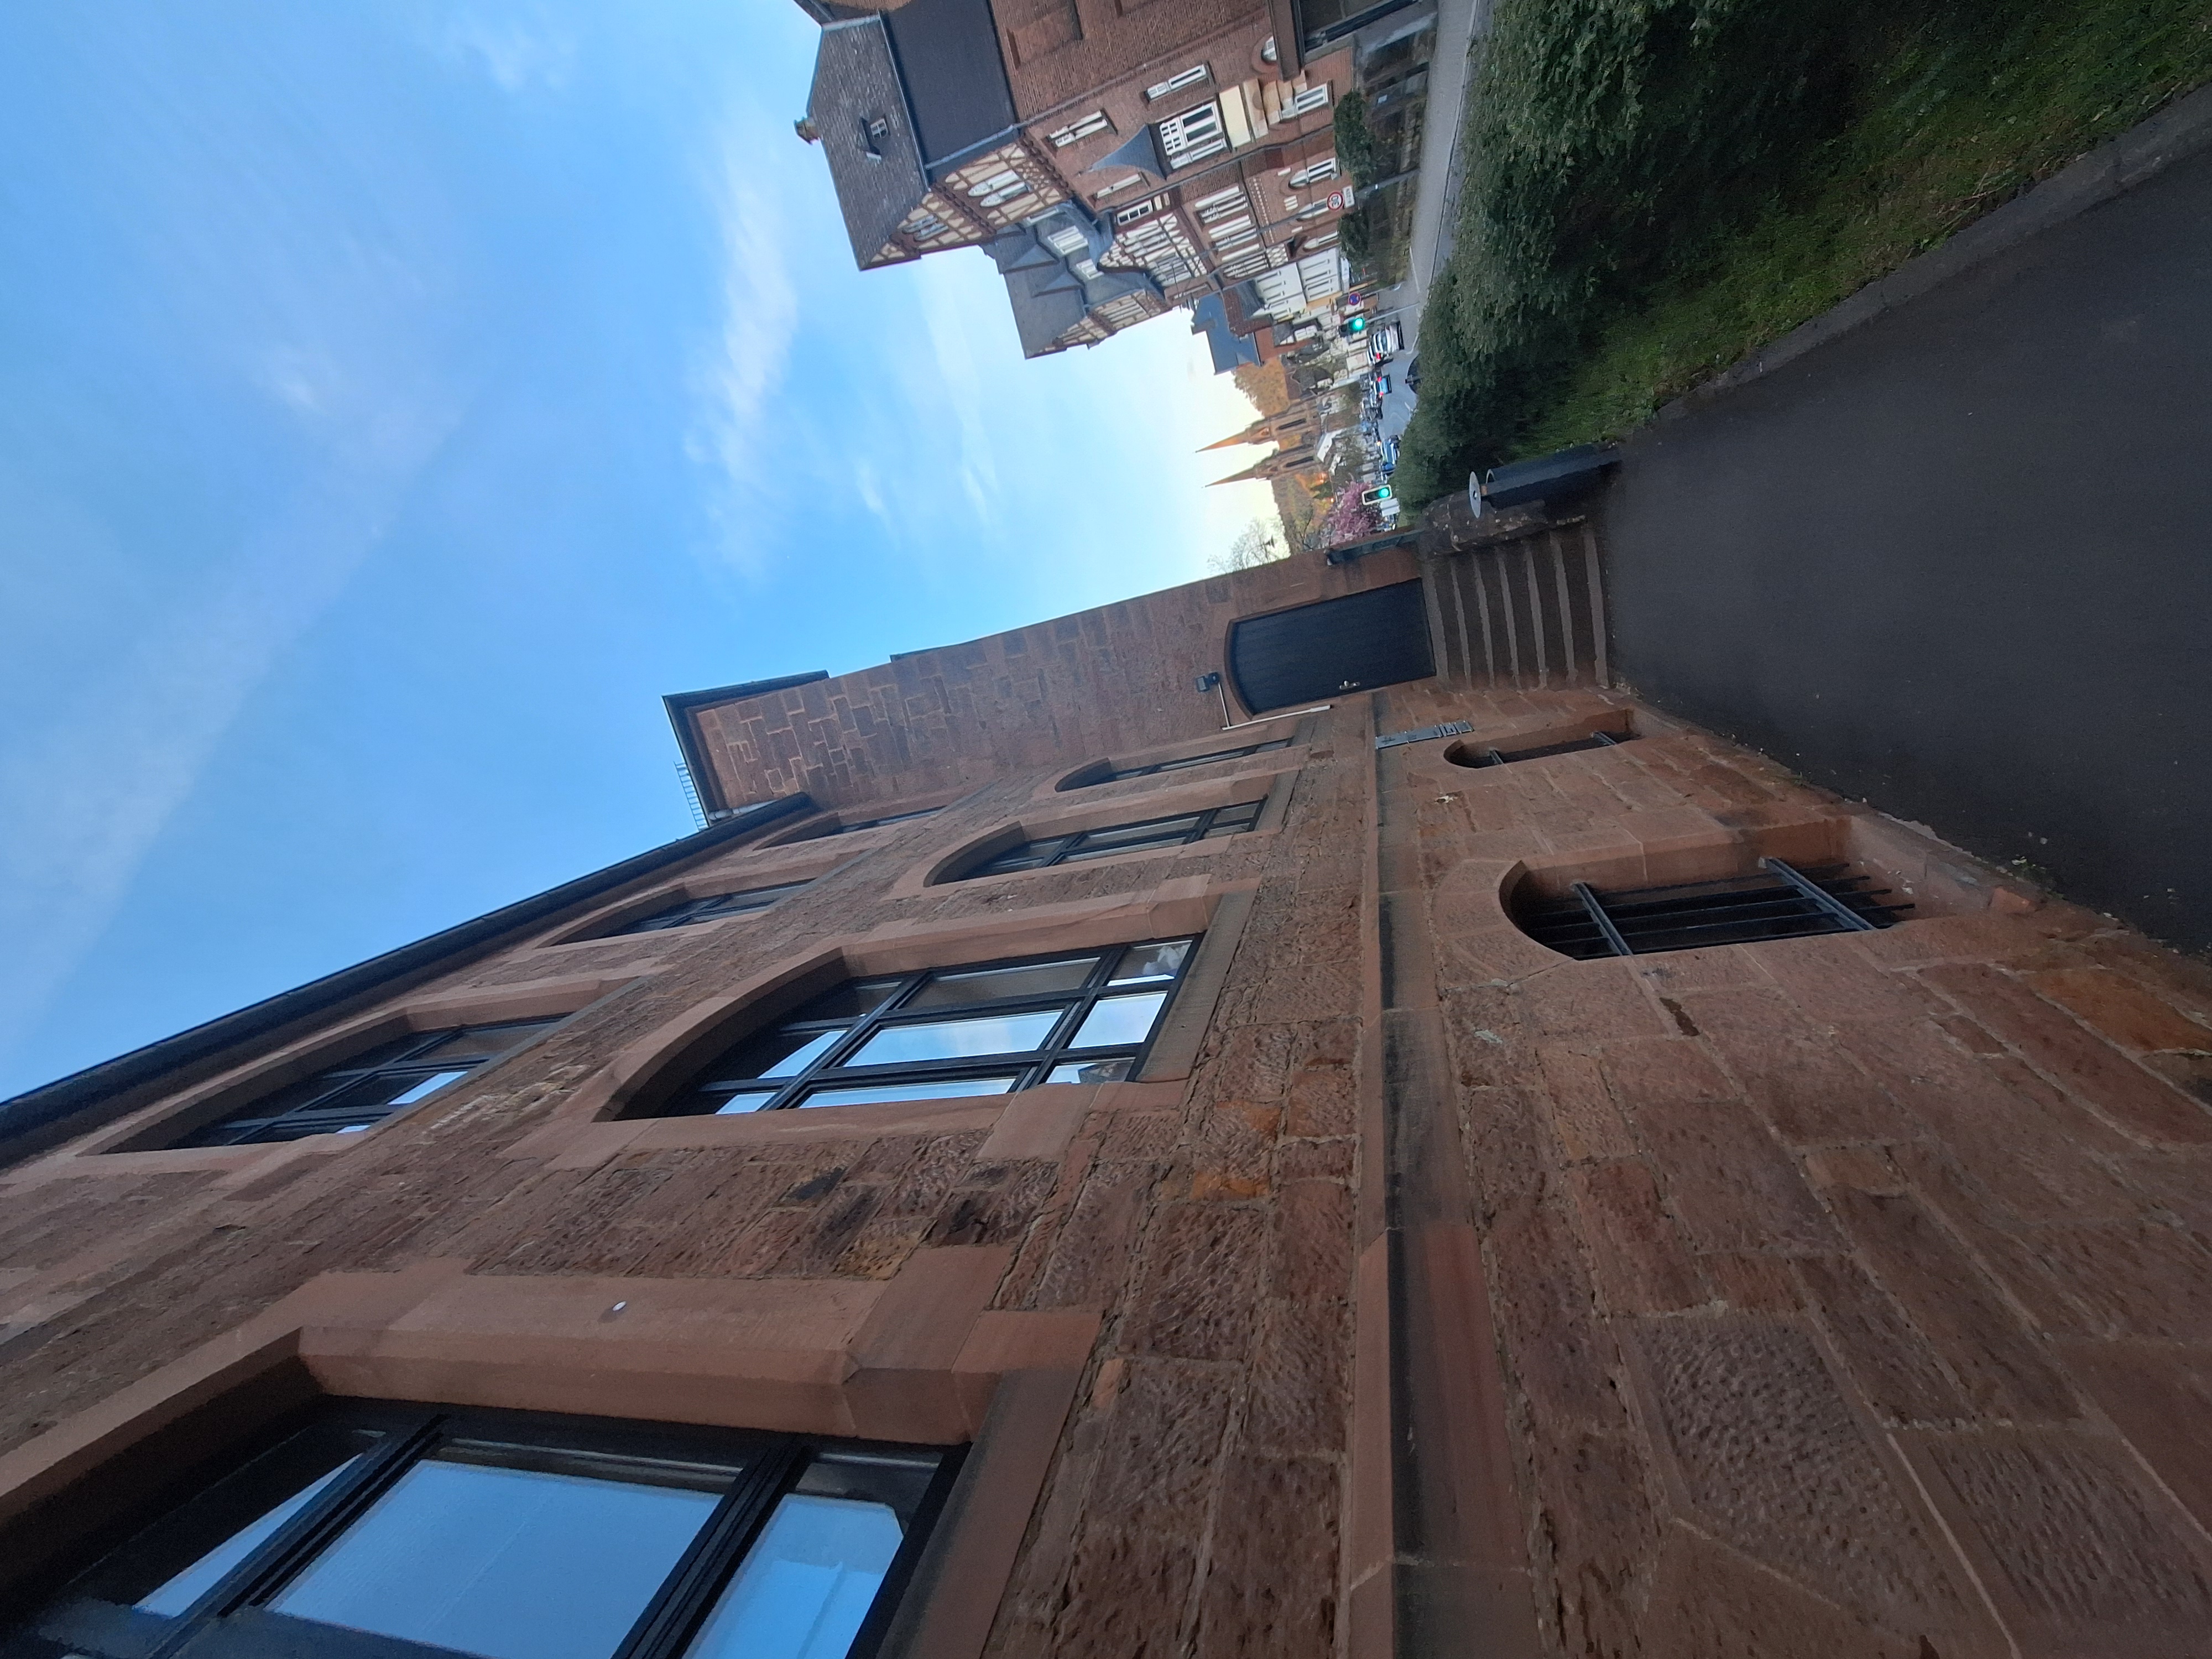
Building: Marbacher Weg 6